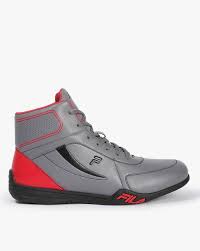
Label: Sneaker